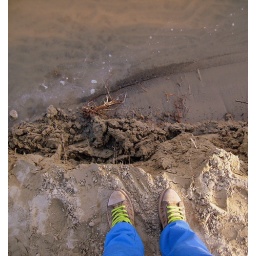
sand under my shoes